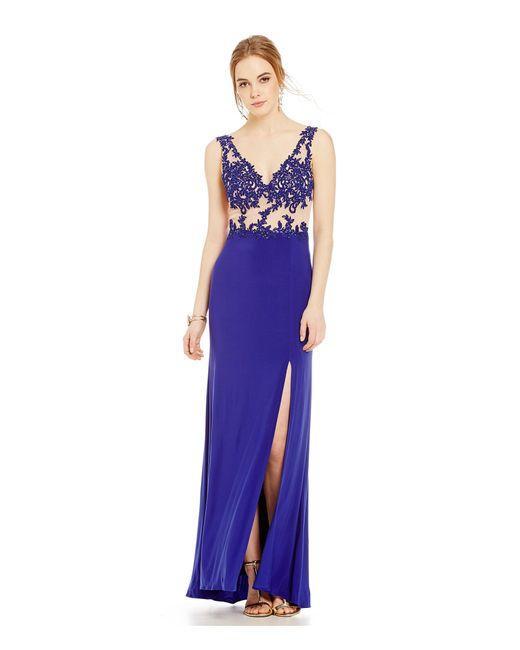
Abschlussball-Maxikleid mit wunderschöner blauer Farbe